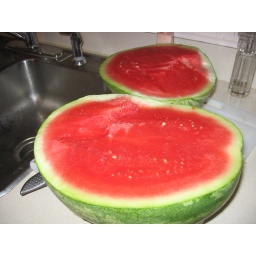
Yummy watermelon we bought at a fruit stand in St. Michaels.